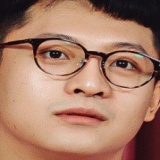
diễn viên Harry Lu